Salvatore Fiume

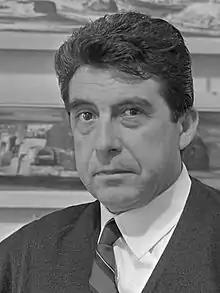
Salvatore Fiume

Salvatore Fiume (23 October 1915 – 3 June 1997) was an Italian painter, sculptor, architect, writer and stage designer. His works are kept in some of the most important museums in the world, among which the Vatican Museums, the Hermitage of Saint Petersburg, the Museum of Modern Art of New York City, the Pushkin Museum of Moscow and the Galleria d'Arte Moderna of Milan.